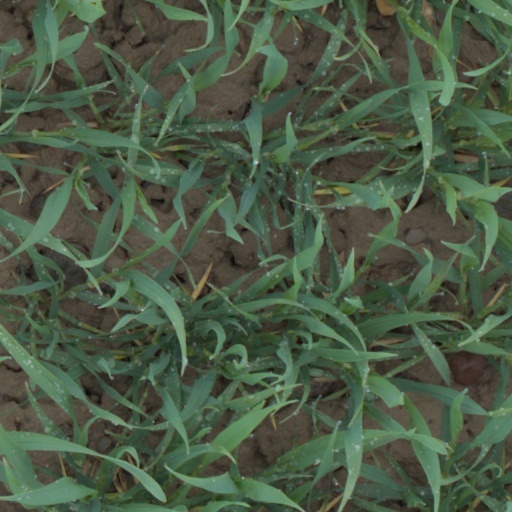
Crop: wheat